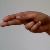
The image shows a hand gesture representing the letter 'H' in Indian Sign Language.